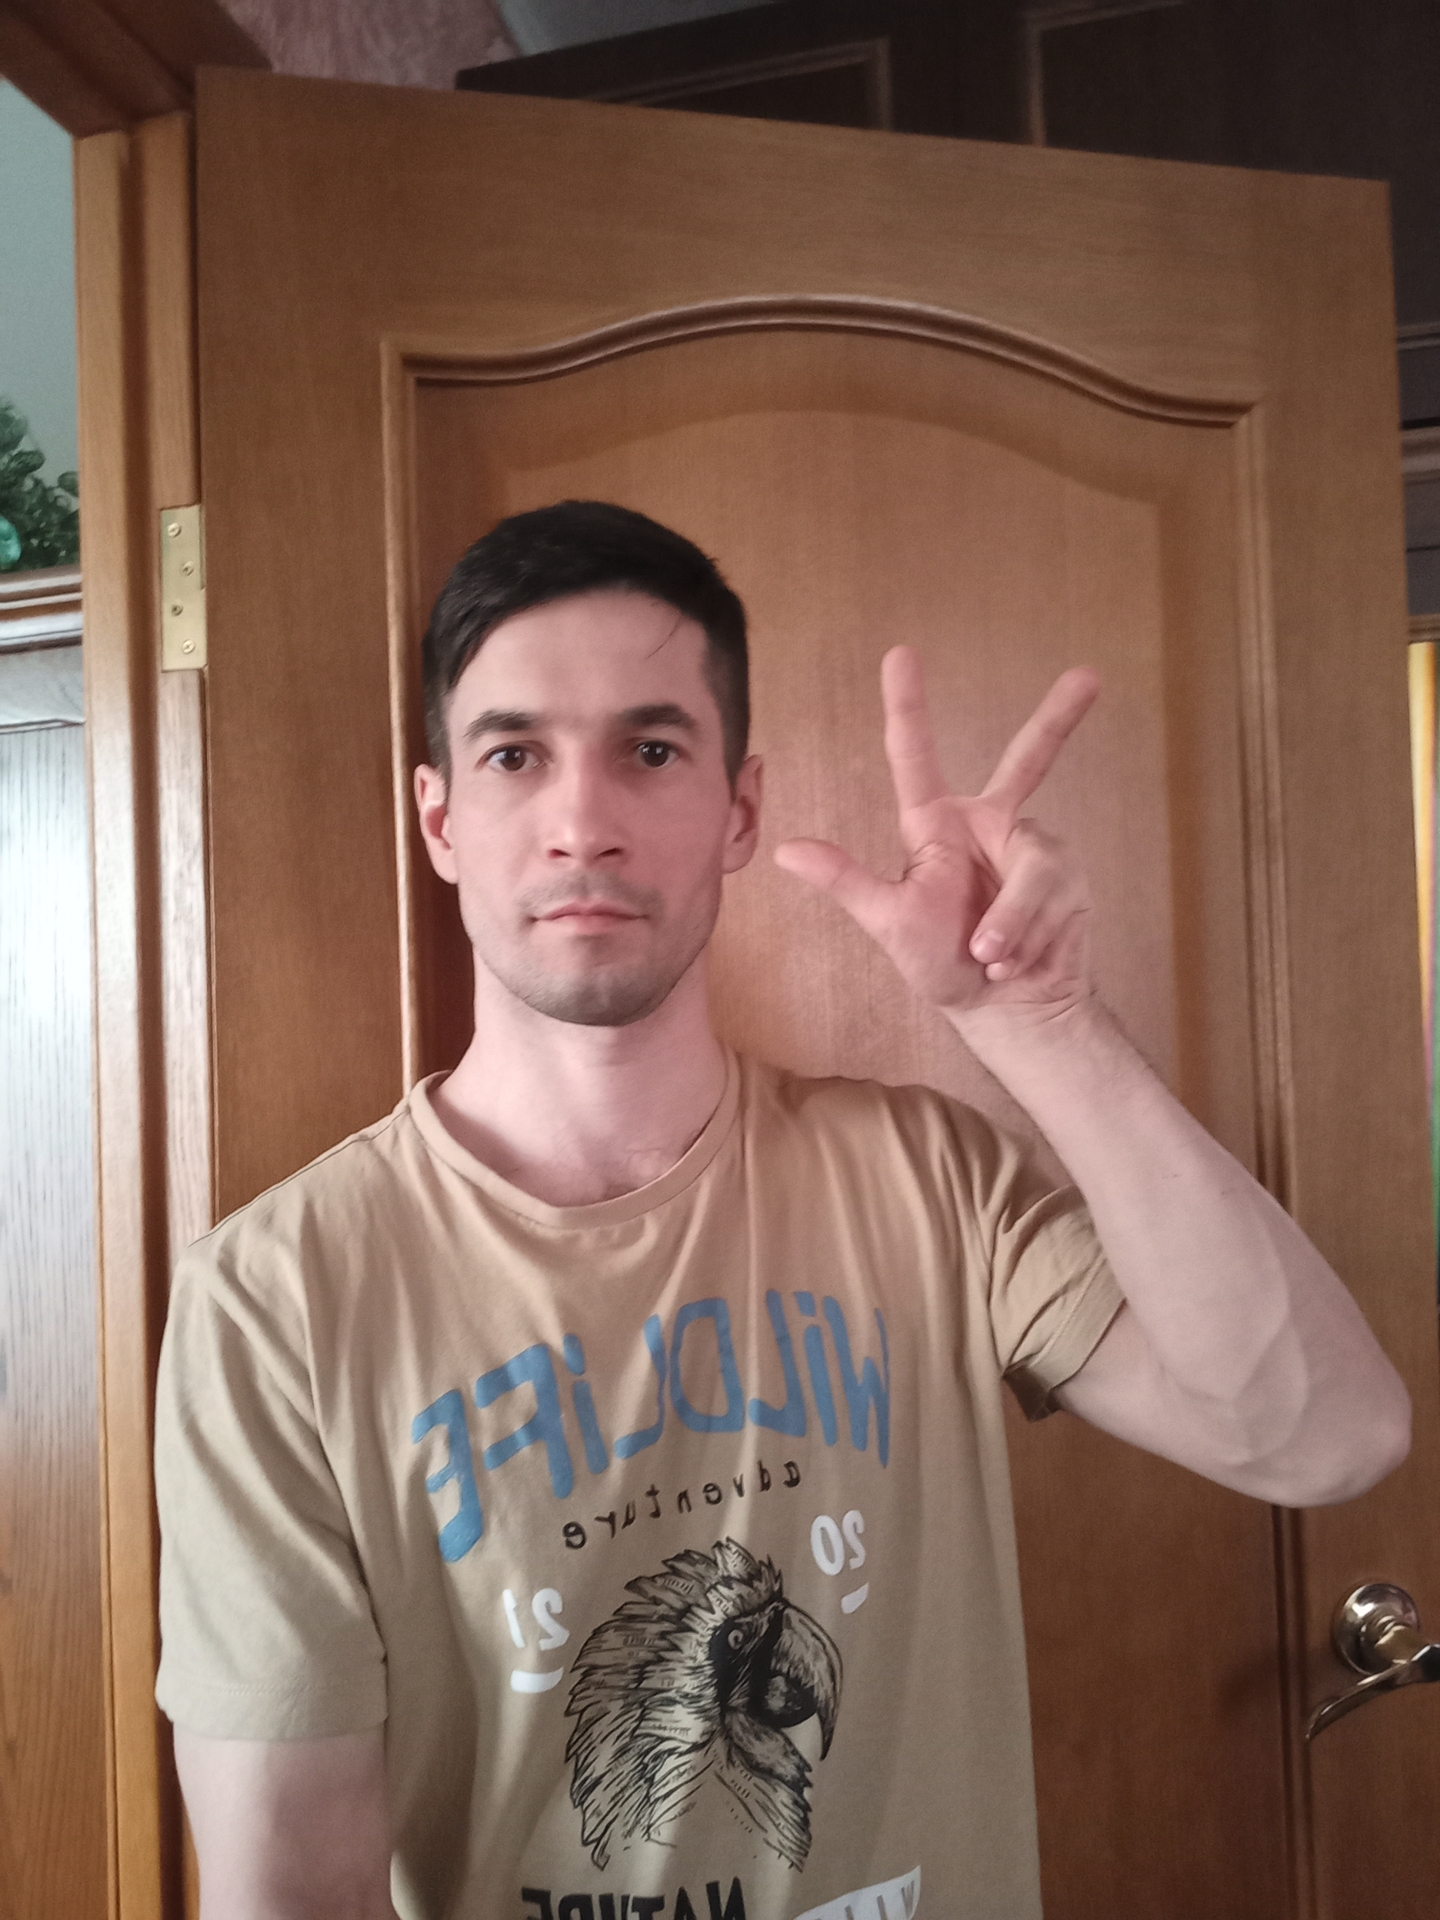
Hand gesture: three2